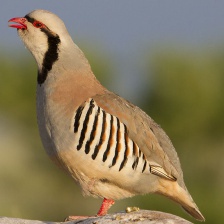
Species: CHUKAR PARTRIDGE
Scientific name: ALECTORIS CHUKAR
ImageNet parent category: partridge